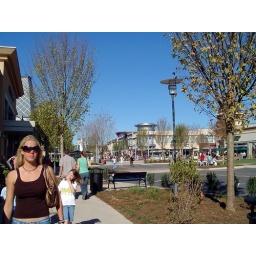
Shoppers under a clear blue sky.